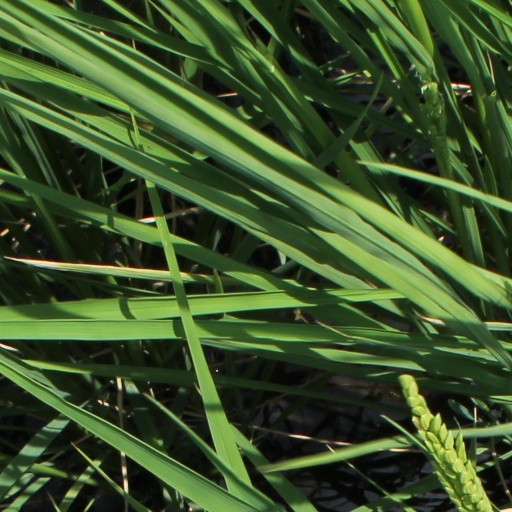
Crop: rice